Runestone styles

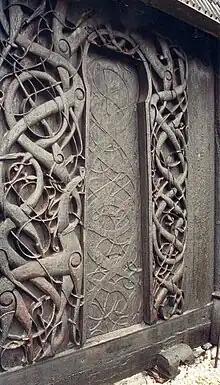
The runestone styles were part of the general evolution of art in Scandinavia. This is a part of the decoration of the Urnes stave church which is in the same as the later runestone styles.

The style or design of runestones varied during the Viking Age. The early runestones were simple in design, but towards the end of the runestone era they became increasingly complex and made by travelling runemasters such as Öpir and Visäte.